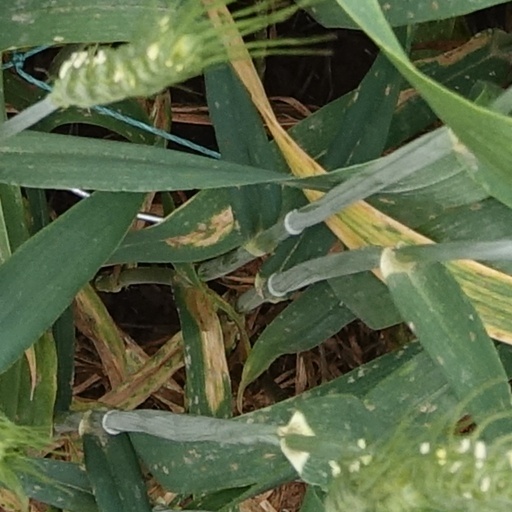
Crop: wheat